Auchencloigh Castle

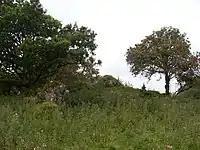
Ruins at Auchencloigh

No description or accurate pictorial representation of Auchencloigh castle seems to have survived. The site of the castle is on a mound and in 1978 some of its walls were standing at a height of between 0.6 and 1.6m and several feet in thick in a few places. The walls formed a rectangle and the interior seems to have been subdivided into several small rooms.